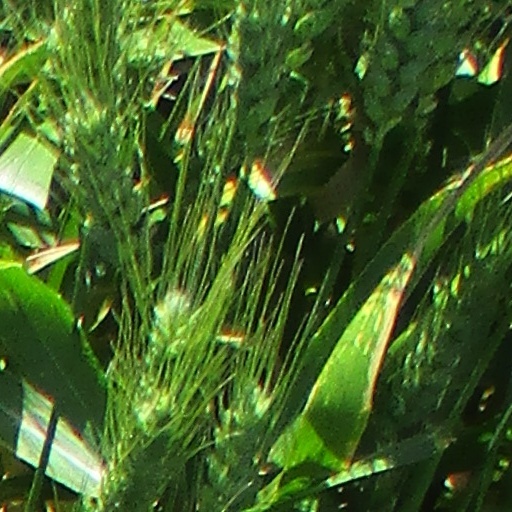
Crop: wheat